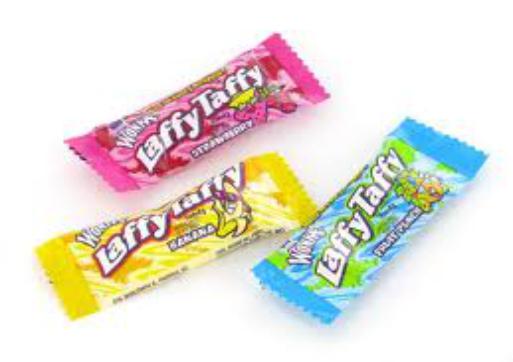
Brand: Laffy Taffy
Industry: Food